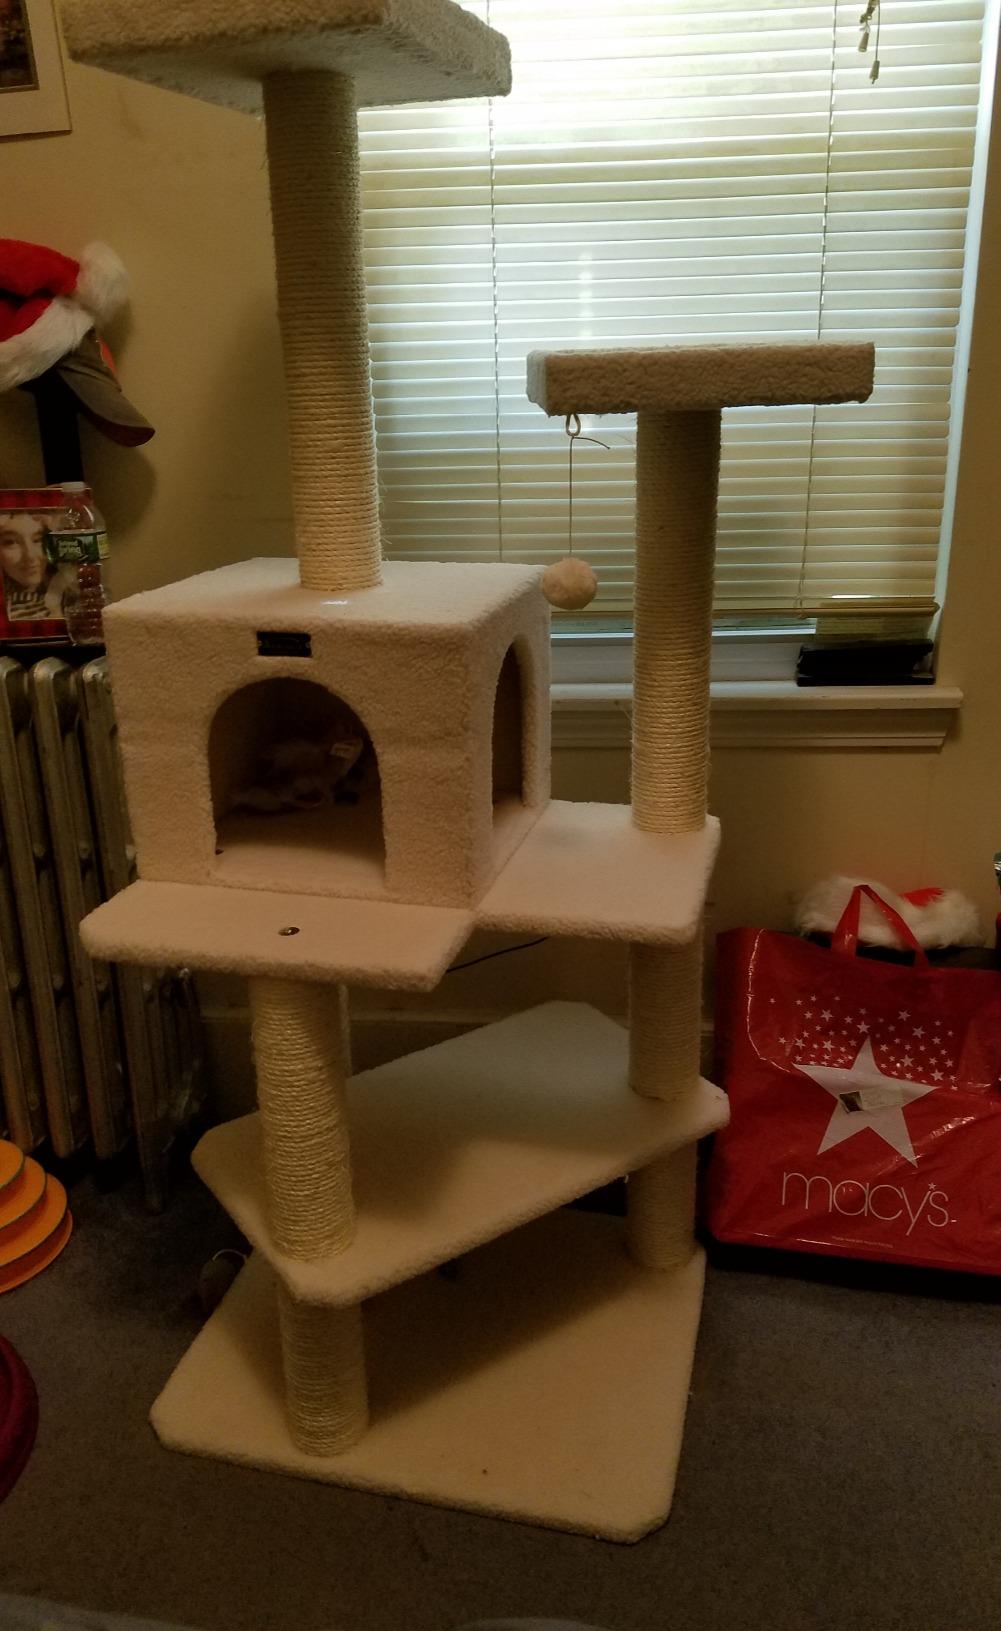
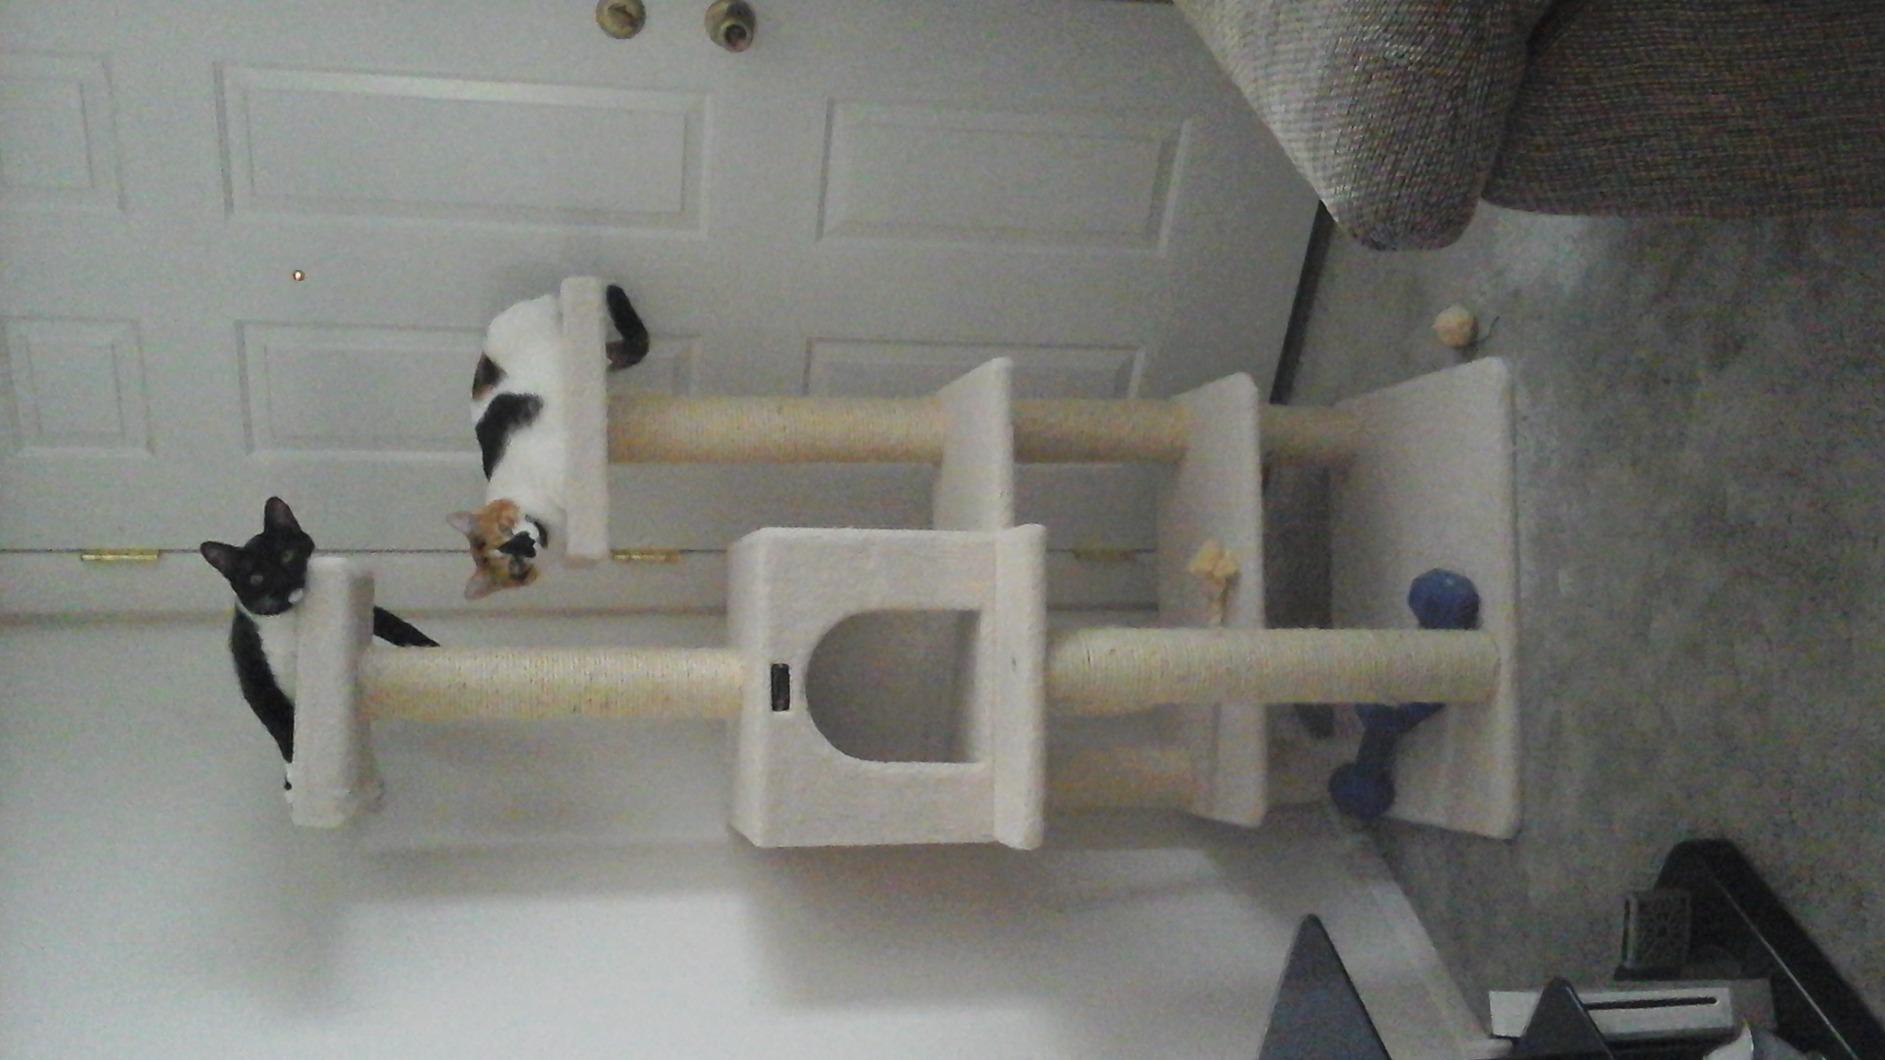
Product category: items_cat tree
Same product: yes